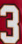
Number: 3